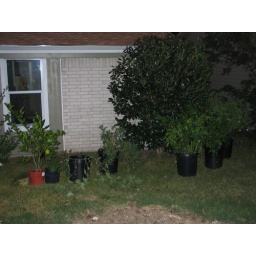
should have seen the fleet of trucks with all the plants in the back. was silly.